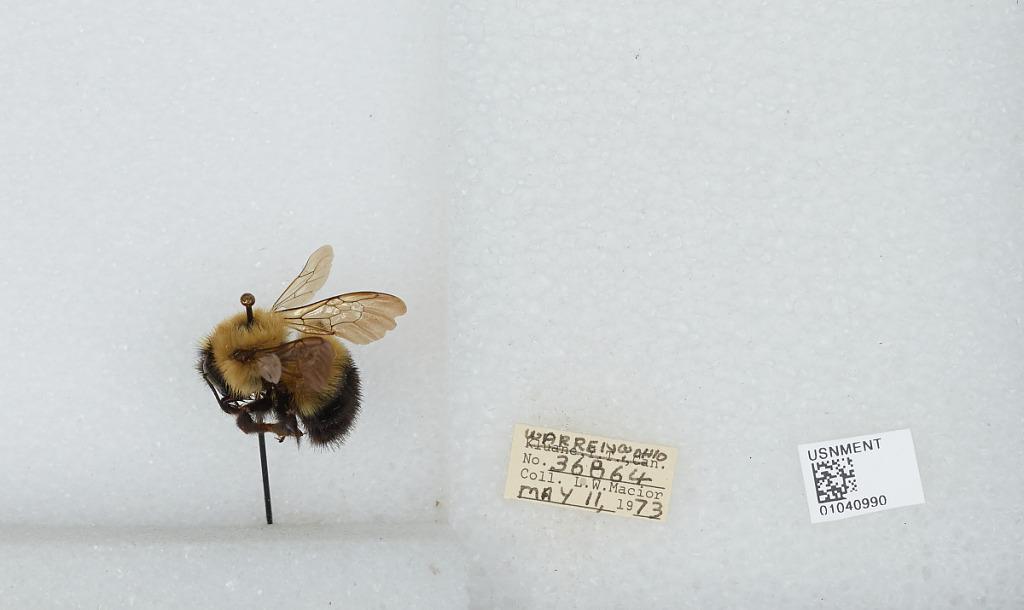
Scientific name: Bombus (Pyrobombus) vagans vagans Smith
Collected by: L. Macior
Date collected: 1973-5-11
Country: United States
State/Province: Ohio
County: Warren
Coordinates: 39.4242, -84.1856